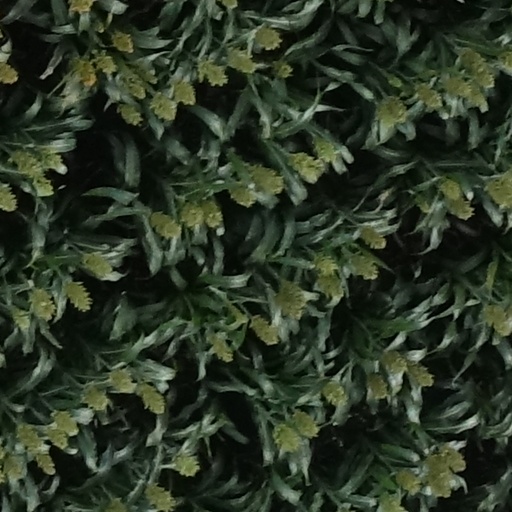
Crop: sorghum